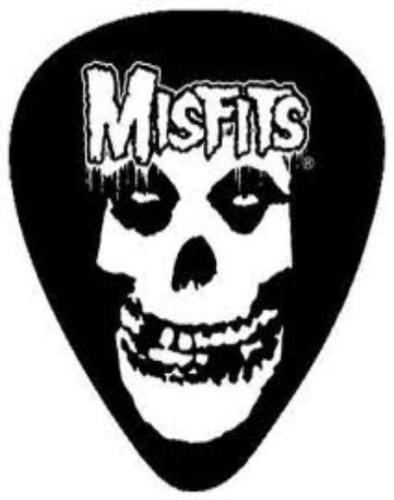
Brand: misfit
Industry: Electronic